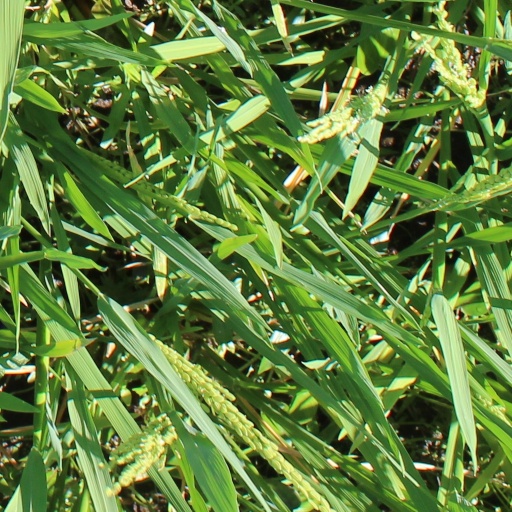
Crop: rice